Bikecentennial

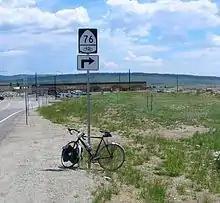
Route sign in Fairplay, CO, in 2006

The success of the 1976 event led Adventure Cycling to map several additional bicycle routes across the United States and Canada. The Adventure Cycling Route Network now consists of over 52,000 miles and is the largest bicycle route network in North America.